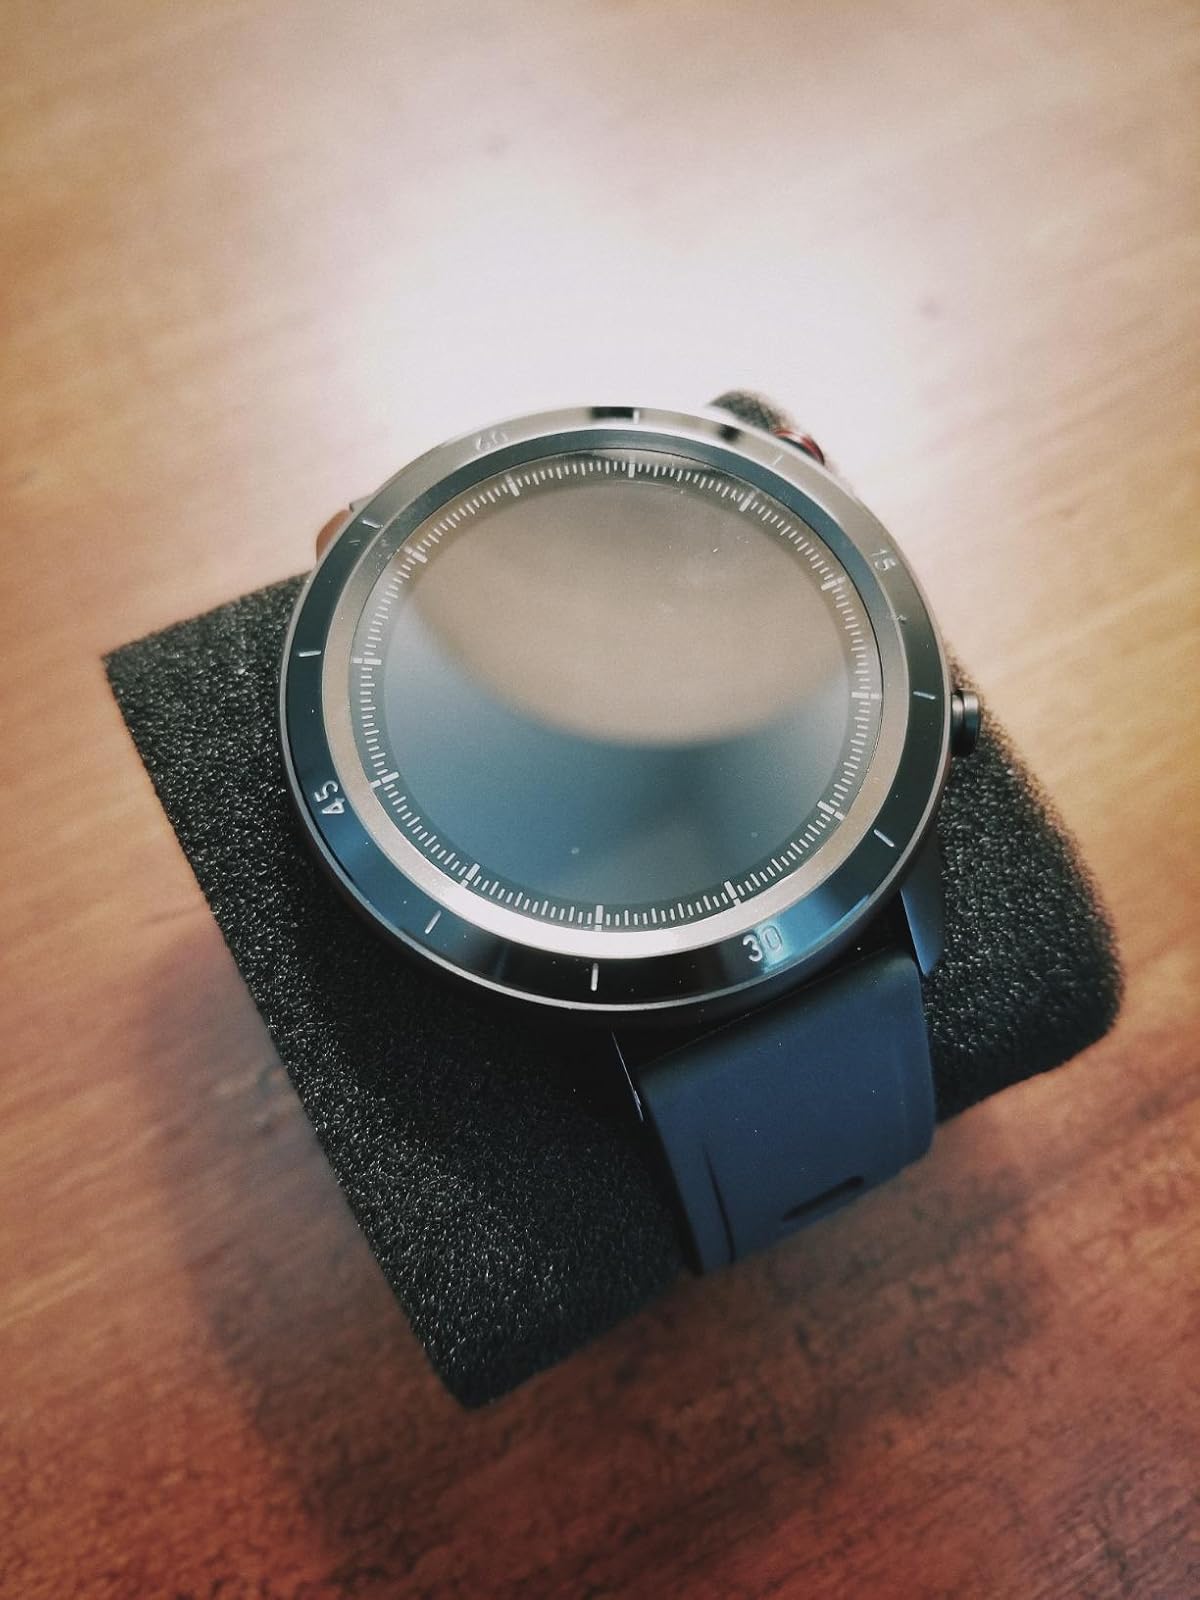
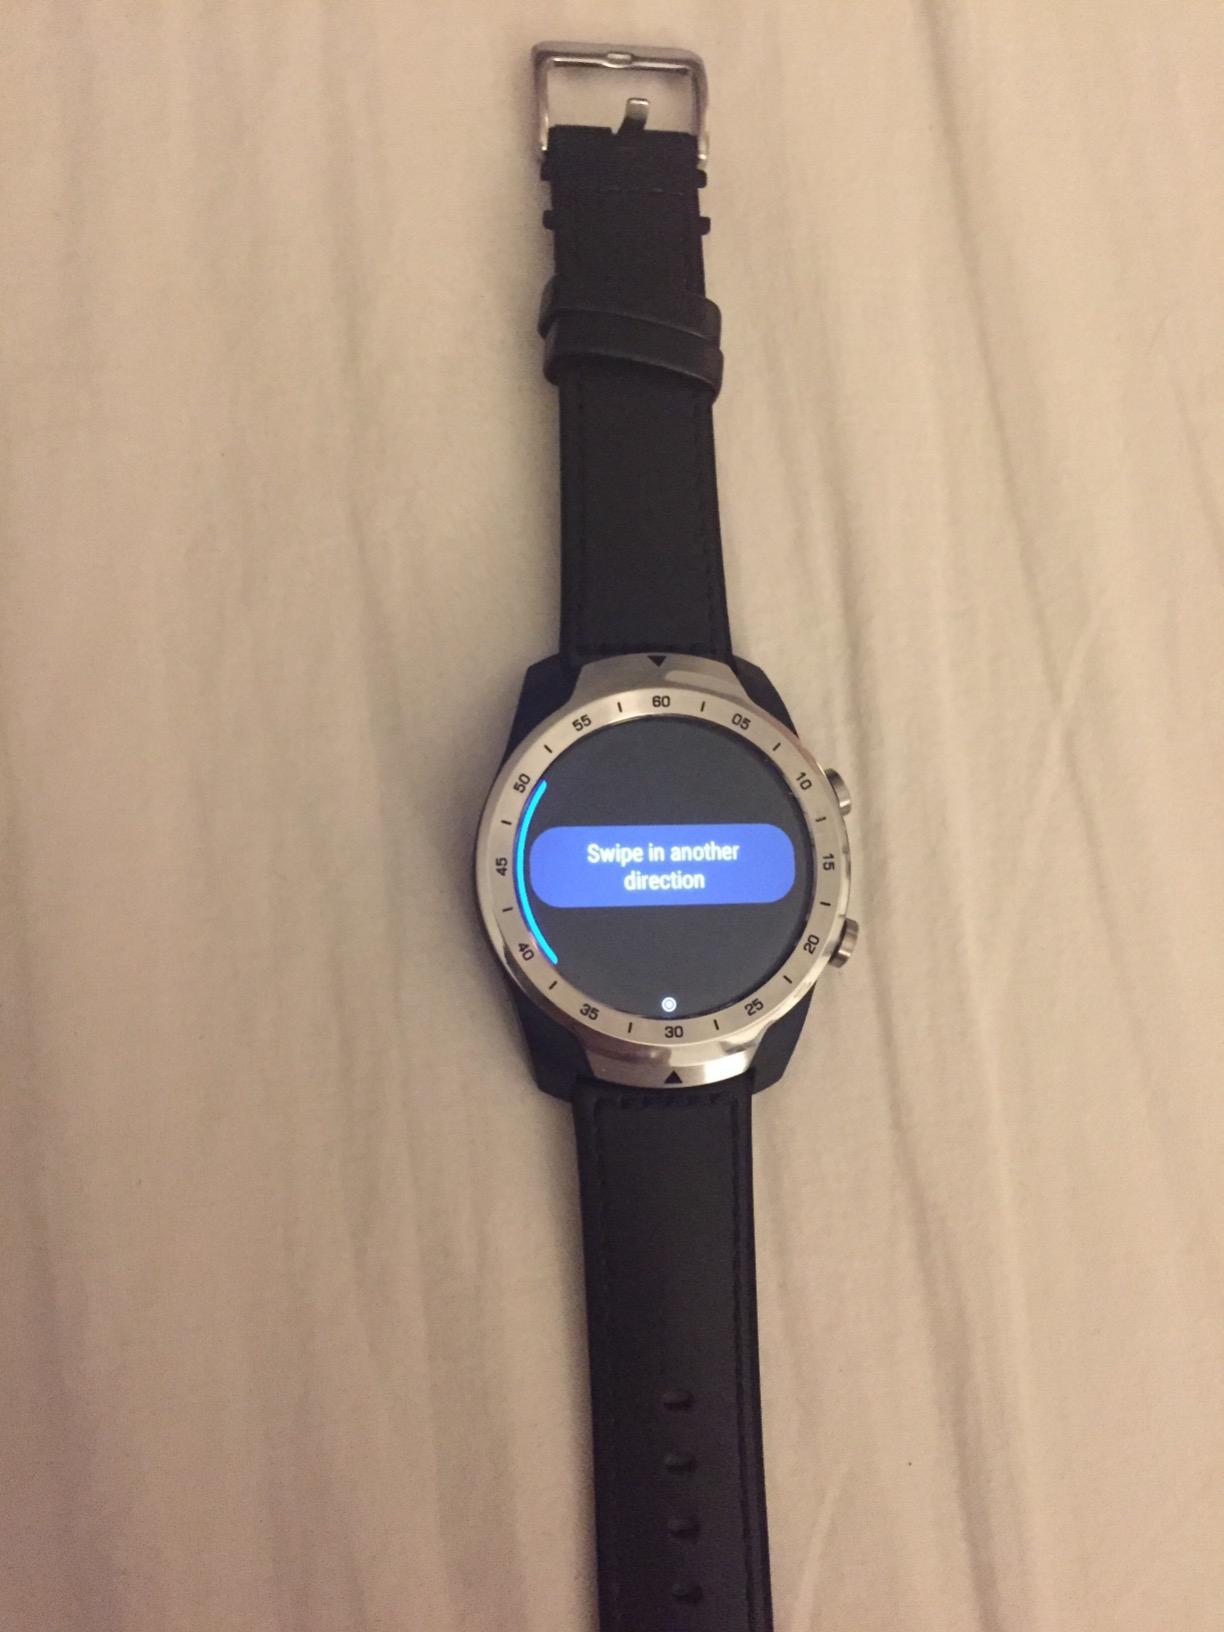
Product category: smartwatch
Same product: no